Viroporin

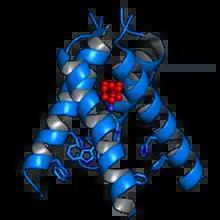
The transmembrane helical tetramer of the influenza A virus M2 protein, which functions as a proton channel, in complex with the channel-blocking drug amantadine (shown in red). Highly conserved tryptophan and histidine residues known to play key roles in mediating proton transport are shown as sticks. From .

Viroporins are small and usually hydrophobic multifunctional viral proteins that modify cellular membranes, thereby facilitating virus release from infected cells. Viroporins are capable of assembling into oligomeric ion channels or pores in the host cell's membrane, rendering it more permeable and thus facilitating the exit of virions from the cell. Many viroporins also have additional effects on cellular metabolism and homeostasis mediated by protein-protein interactions with host cell proteins. Viroporins are not necessarily essential for viral replication, but do enhance growth rates. They are found in a variety of viral genomes but are particularly common in RNA viruses. Many viruses that cause human disease express viroporins. These viruses include hepatitis C virus, HIV-1, influenza A virus, poliovirus, respiratory syncytial virus, and SARS-CoV.